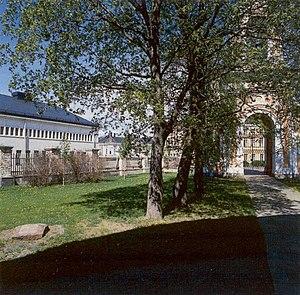
Tuomo Oskari Suomalainen est un architecte finlandais.